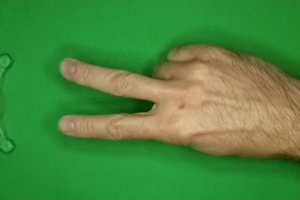
Label: scissors